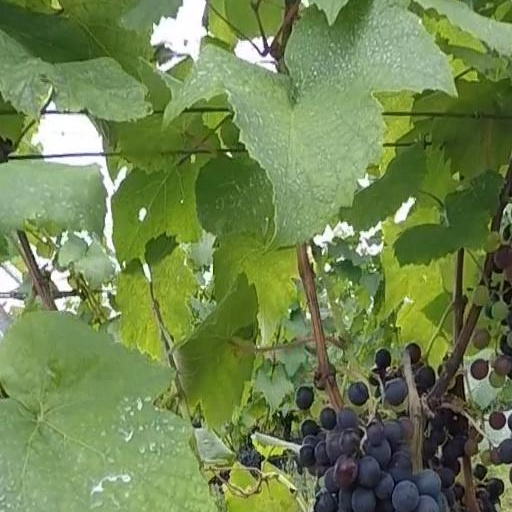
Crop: grape